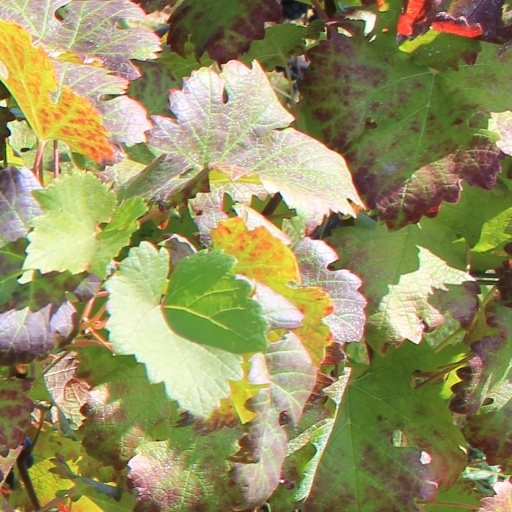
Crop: grape